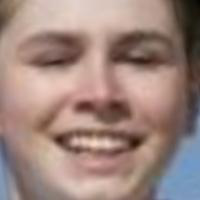
Age group: age 11-20